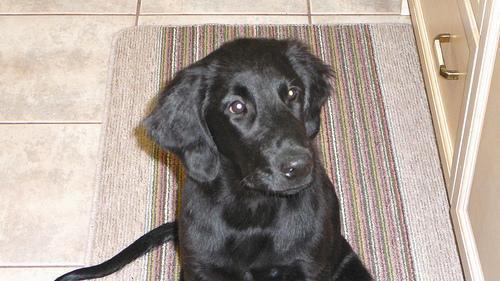
flat-coated_retriever